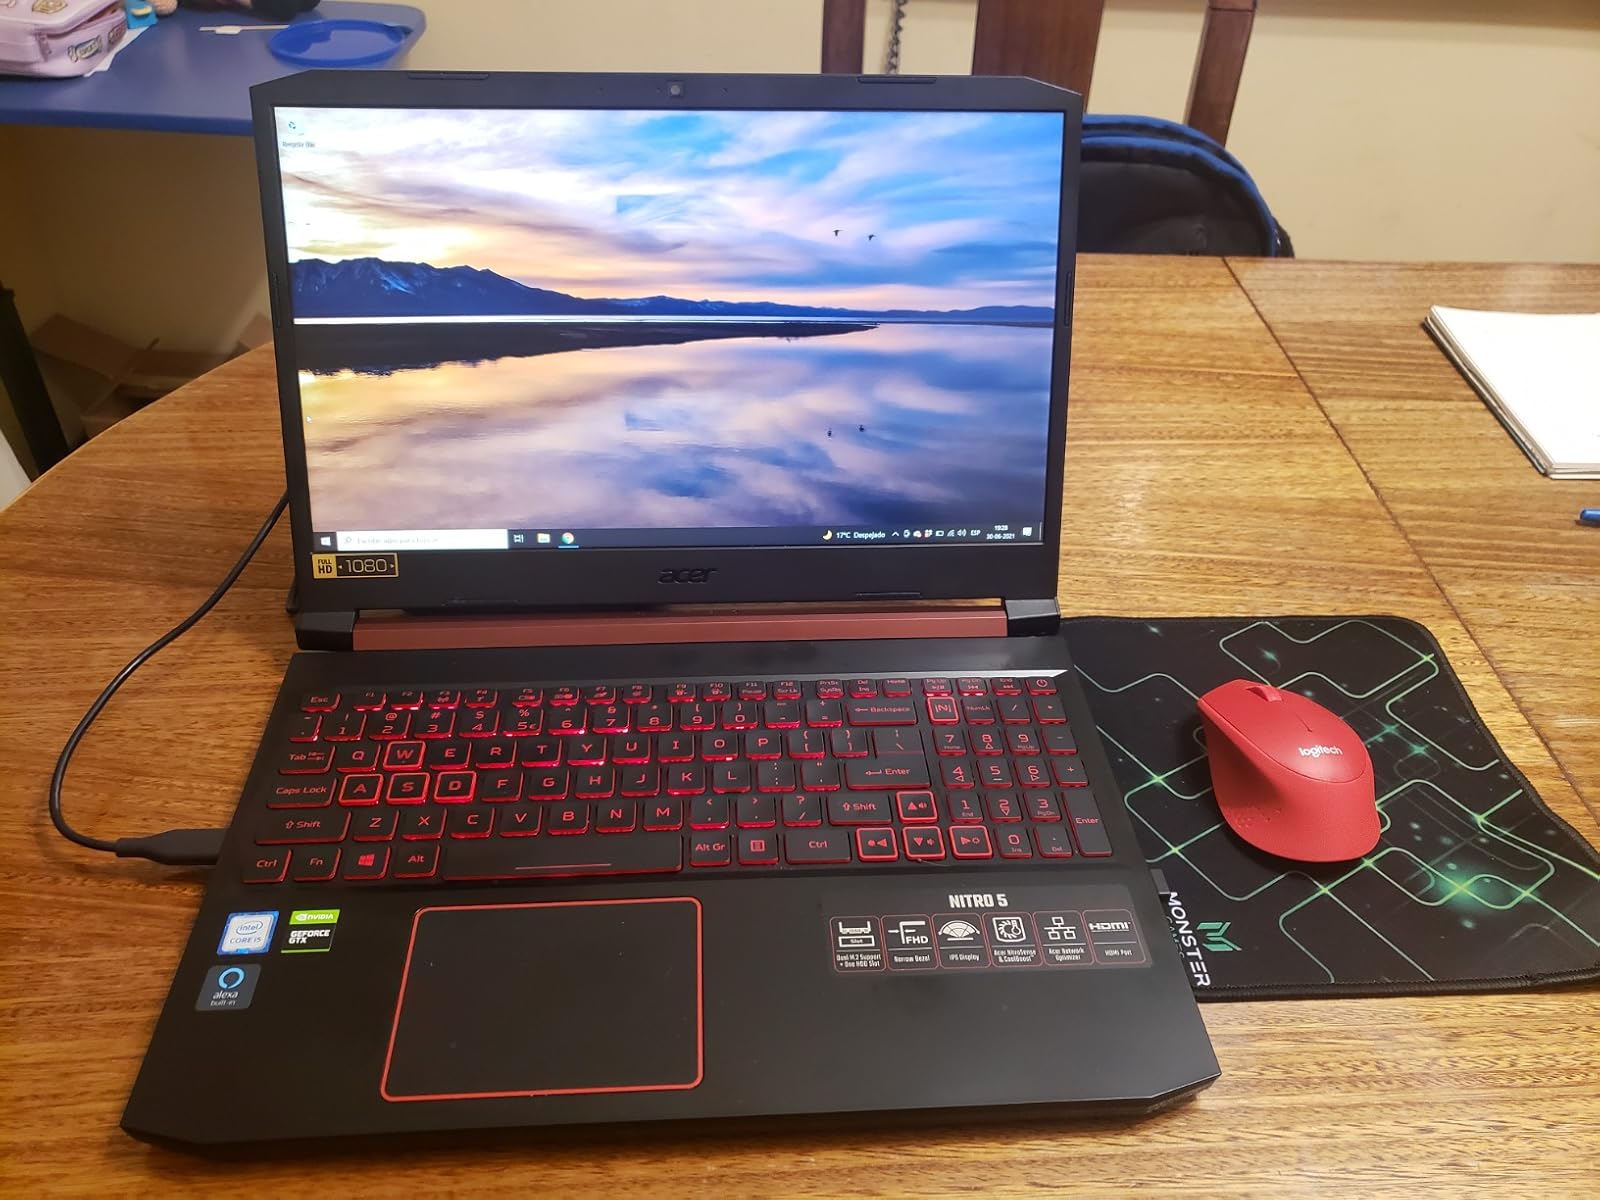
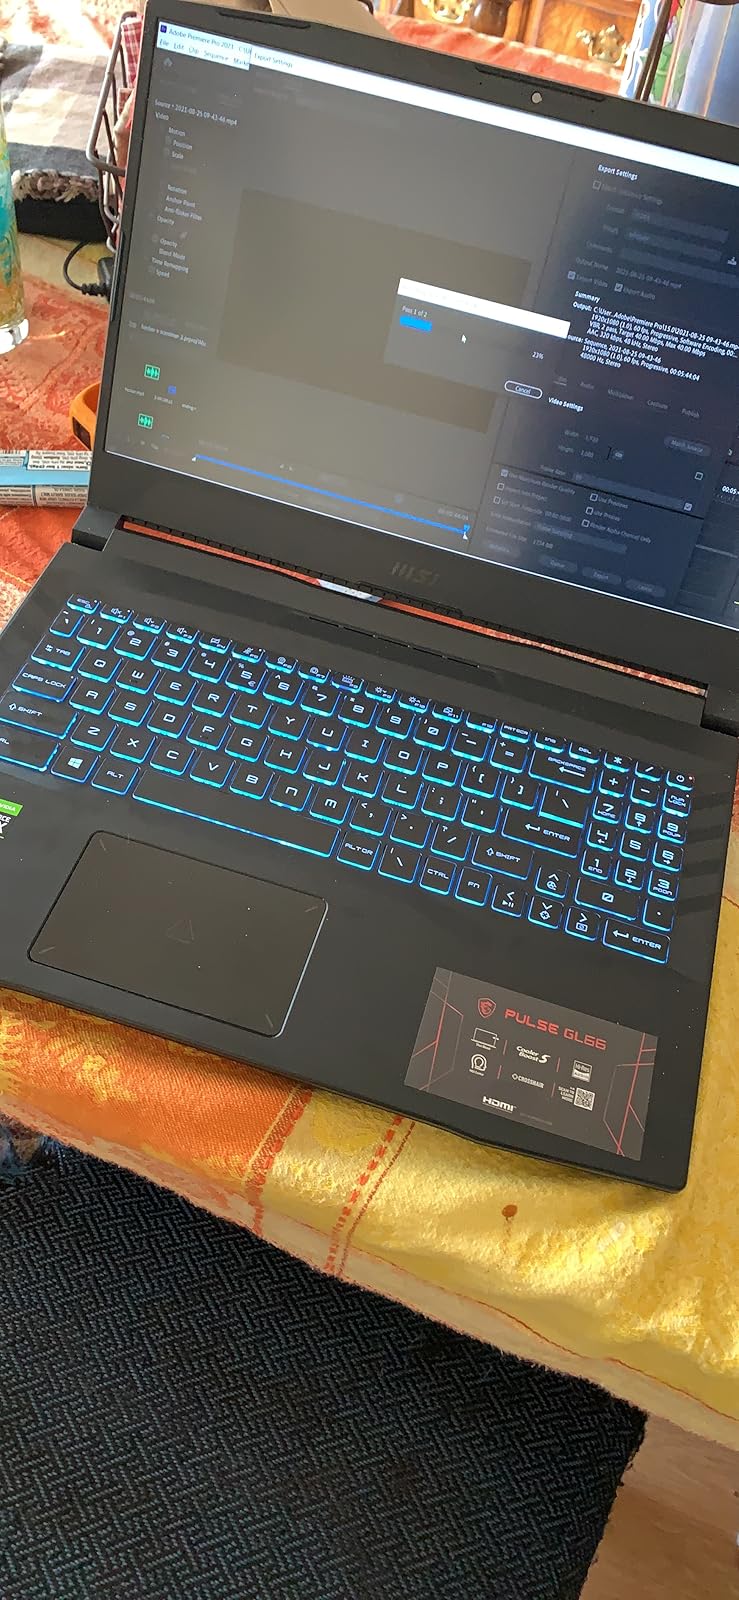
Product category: laptop
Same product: no